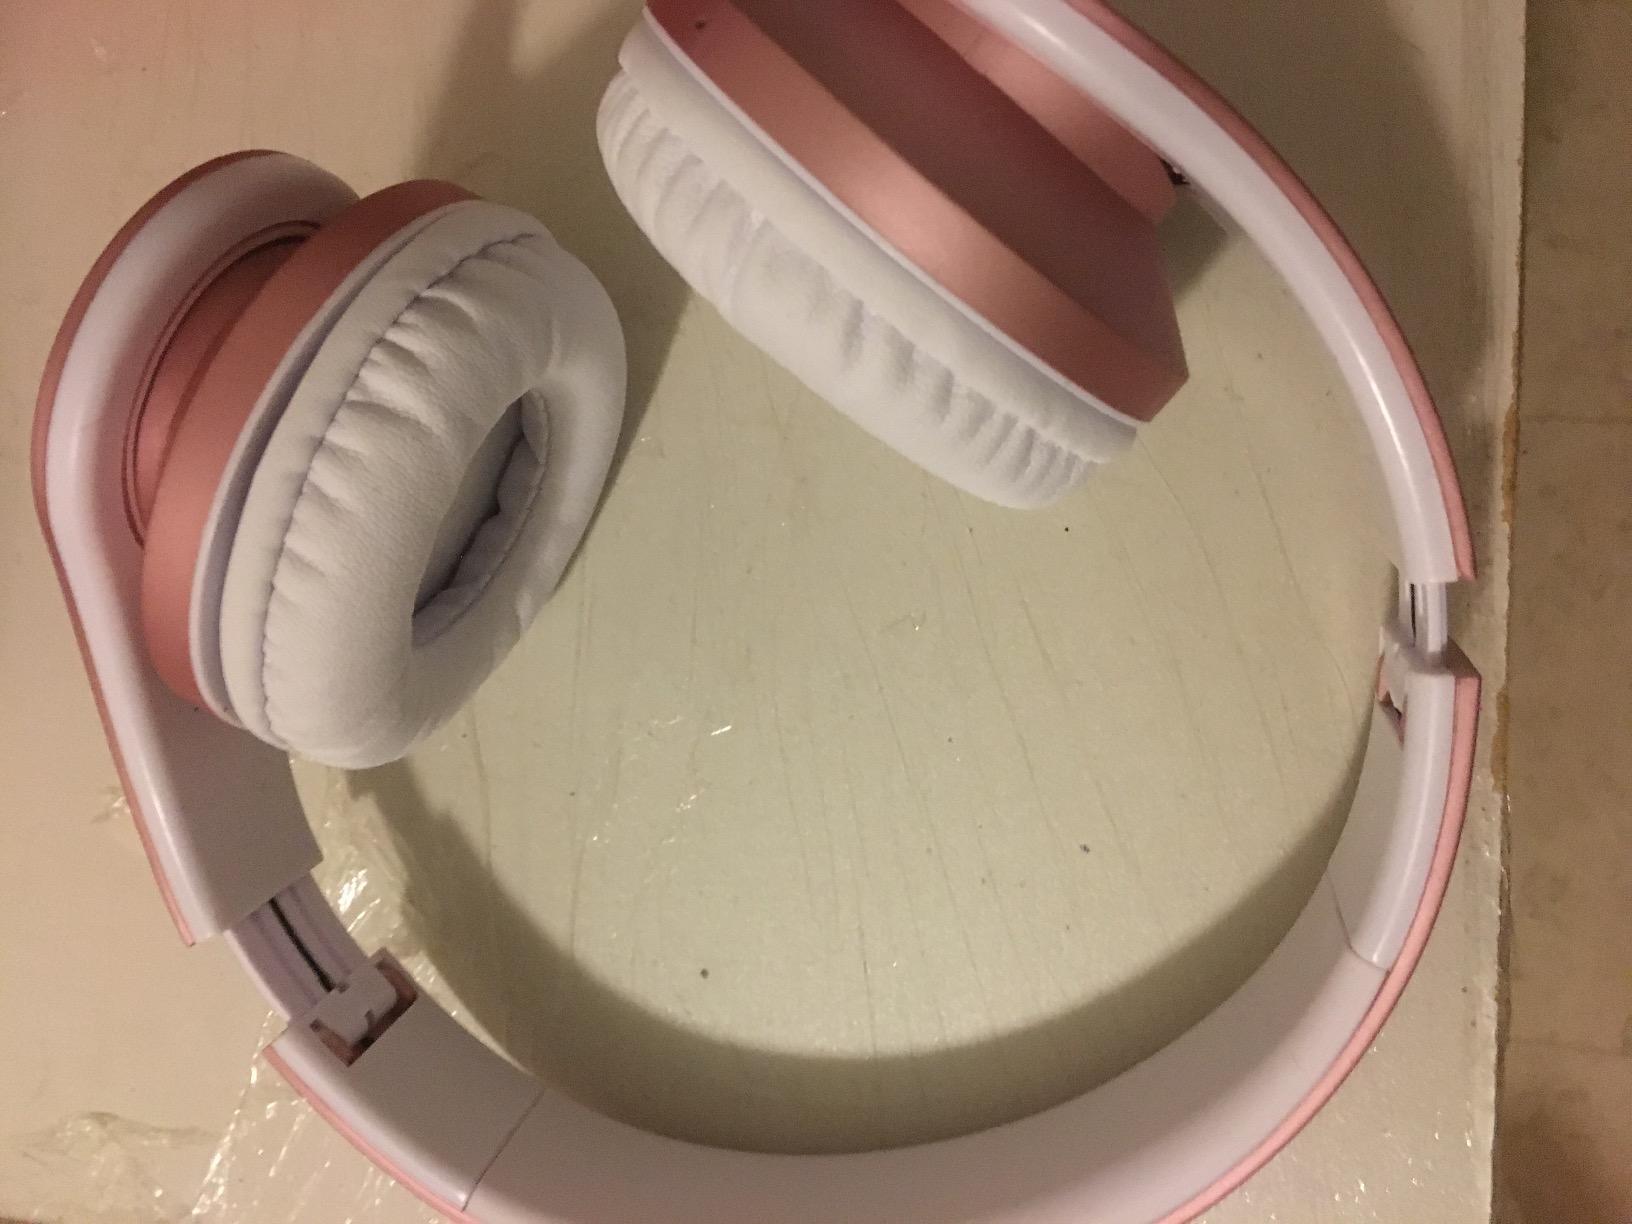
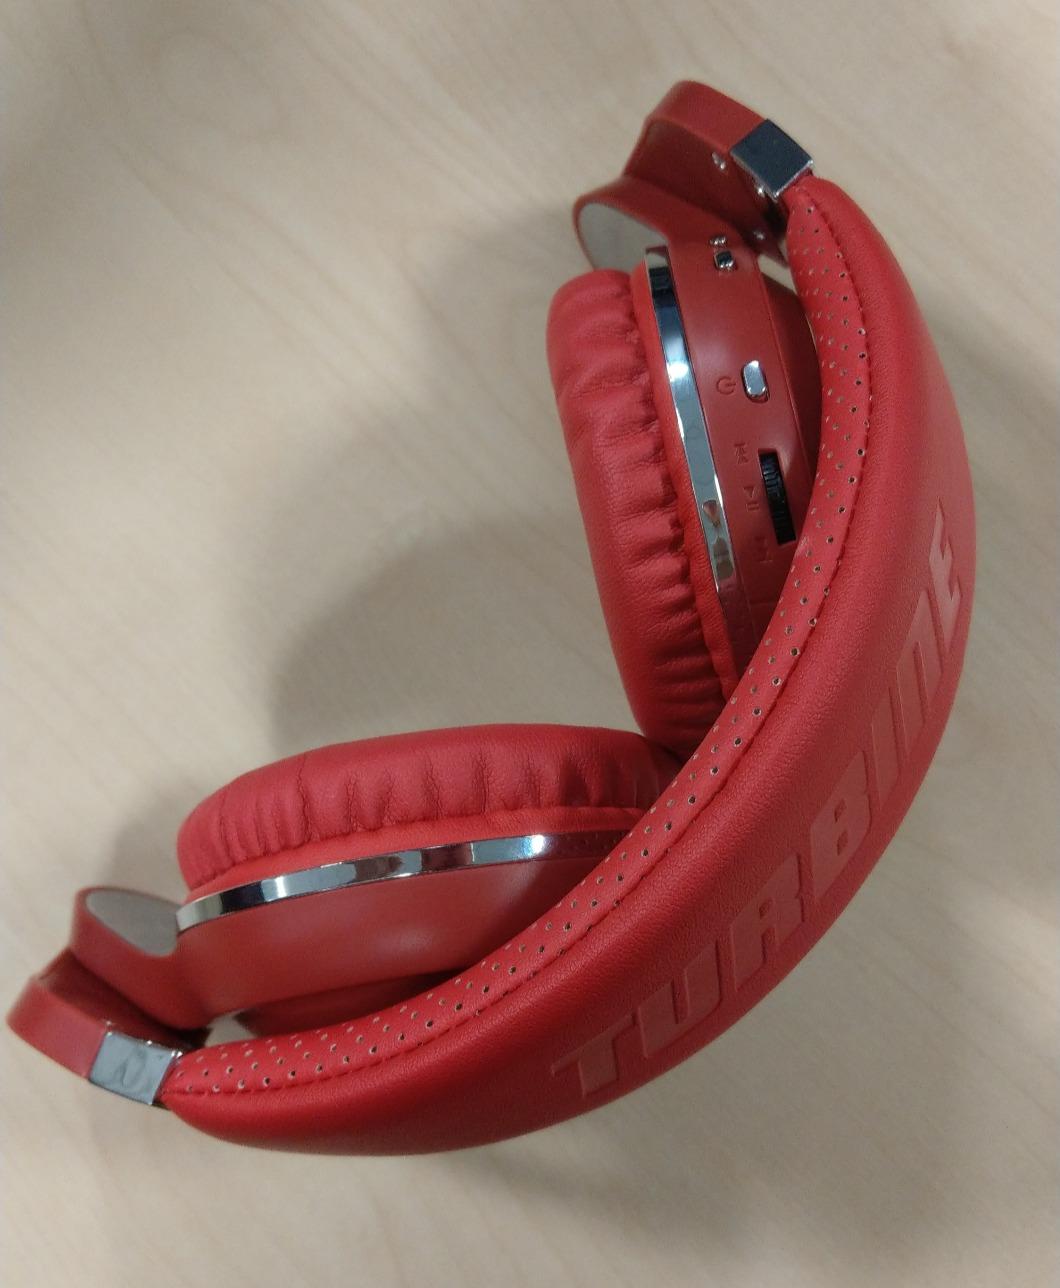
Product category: headphones
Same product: no